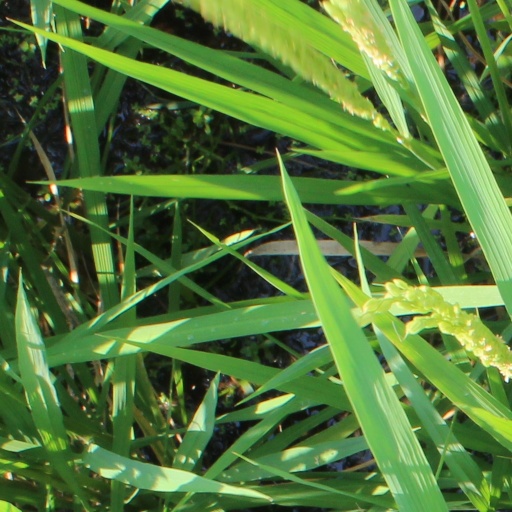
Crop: rice